Gabriele Münter

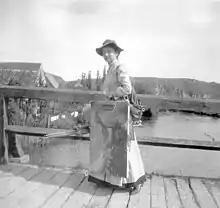
Münter in Kallmünz in 1903, carrying a freshly painted canvas

In 1901, she attended the beginners' classes of Maximilian Dasio at the Damenakademie (Women's Academy) of the Münchener Künstlerinnenverein (Munich Women Artists's Association). Münter then studied at the Phalanx School in Munich, an avant-garde institution founded by Russian artist, Wassily Kandinsky. There, she attended sculpture courses taught by Wilhelm Hüsgen.